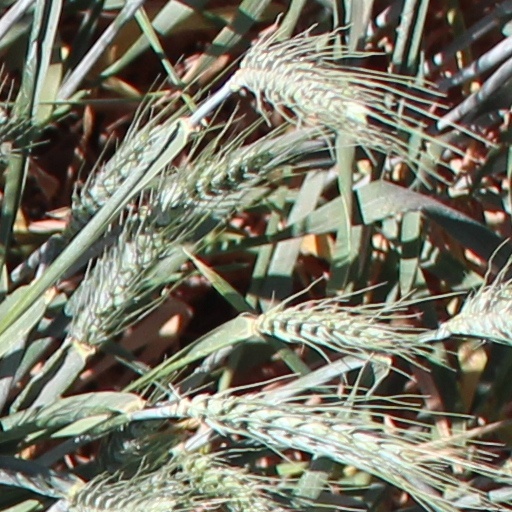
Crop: wheat